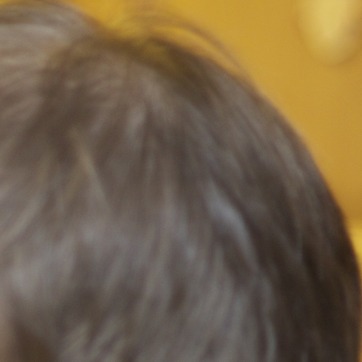
Material: hair